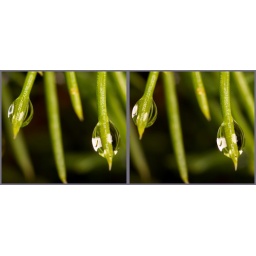
3-D Cross-eye stereogram of water drops in a fir tree